Braich-y-Dinas

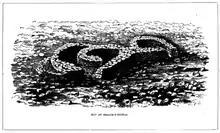
1877 Illustration of a hut, at Braich-y-Dinas

""Upon reaching the fortified British post of Braich y Dinas, on the summit of Penmaen Mawr, we found the circuits of stone walls still perfect in some parts, but greatly dilapidated in others. They are about 12 to 15 feet height, and about 12 feet thick; of loose stones, not fitting into each other with any attempt at masonry, but merely the shattered debris of that rough mountain piled together by human art. There is no appearance of mortar, nor of vitrification. Between the walls, and inside the central inclosure, but especially on the north eastern side of the summit, are a vast number of small circular cells, or cyttiau, which no doubt served for the habitations of the persons occupying this fortified post, and similar to those so common on the Caernarvonshire hills. Some of them were singularly perfect, and one, near the present north western entrance to the fortress, is still covered with its roof, but we could not penetrate within, and we did not feel ourselves justified in attempting to remove the stones.""